Samuel R. Shaw

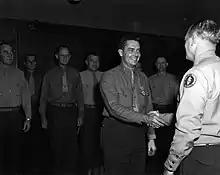
Shaw receives Legion of Merit from General Shepherd for his service with 6th Pioneer Battalion at Okinawa.

Following the Okinawa campaign, 6th Marine Division was stationed on Guam until October 1945, when they received orders for new mission. They were ordered to China in order to assist with the repatriation of more than 600,000 Japanese and Koreans, who remained in China after the end of World War II, and the protection of American lives and property. Shaw landed with the battalion in Qingdao in Shandong and witnessed the surrender of the Japanese 5th Independent Mixed Brigade under Major General Eiji Nagano.